Lakota religion

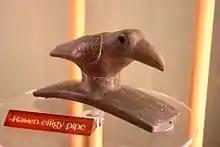
A carved pipe part from the Hopewell culture; these Hopewell pipes suggest a longstanding heritage to the Lakota use of the sacred pipe.

The Lakota sun dance is termed the "Wiwáyag Wačípi" ("sun gazing dance" or "gazing at the sun"). It derives from the Cheyenne medicine lodge ceremony; the Cheyenne called these ceremonies "sun dances", although unlike the Lakota version these did not entail dancers staring at the sun. It is unclear when the Lakota developed their sun dance, although Hultkrantz argued that the rite spread through the Plains no earlier than the 18th century. It was present among the Lakota by the 19th century, when it was "essentially a warrior ceremony," performed to secure success in battle or to capture horses, or to fulfil a vow in thanks for a previous success. The Oglalás were then instrumental in diffusing the sun dance among other Plains groups.